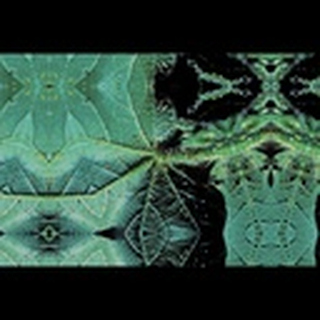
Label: cotton_aphids